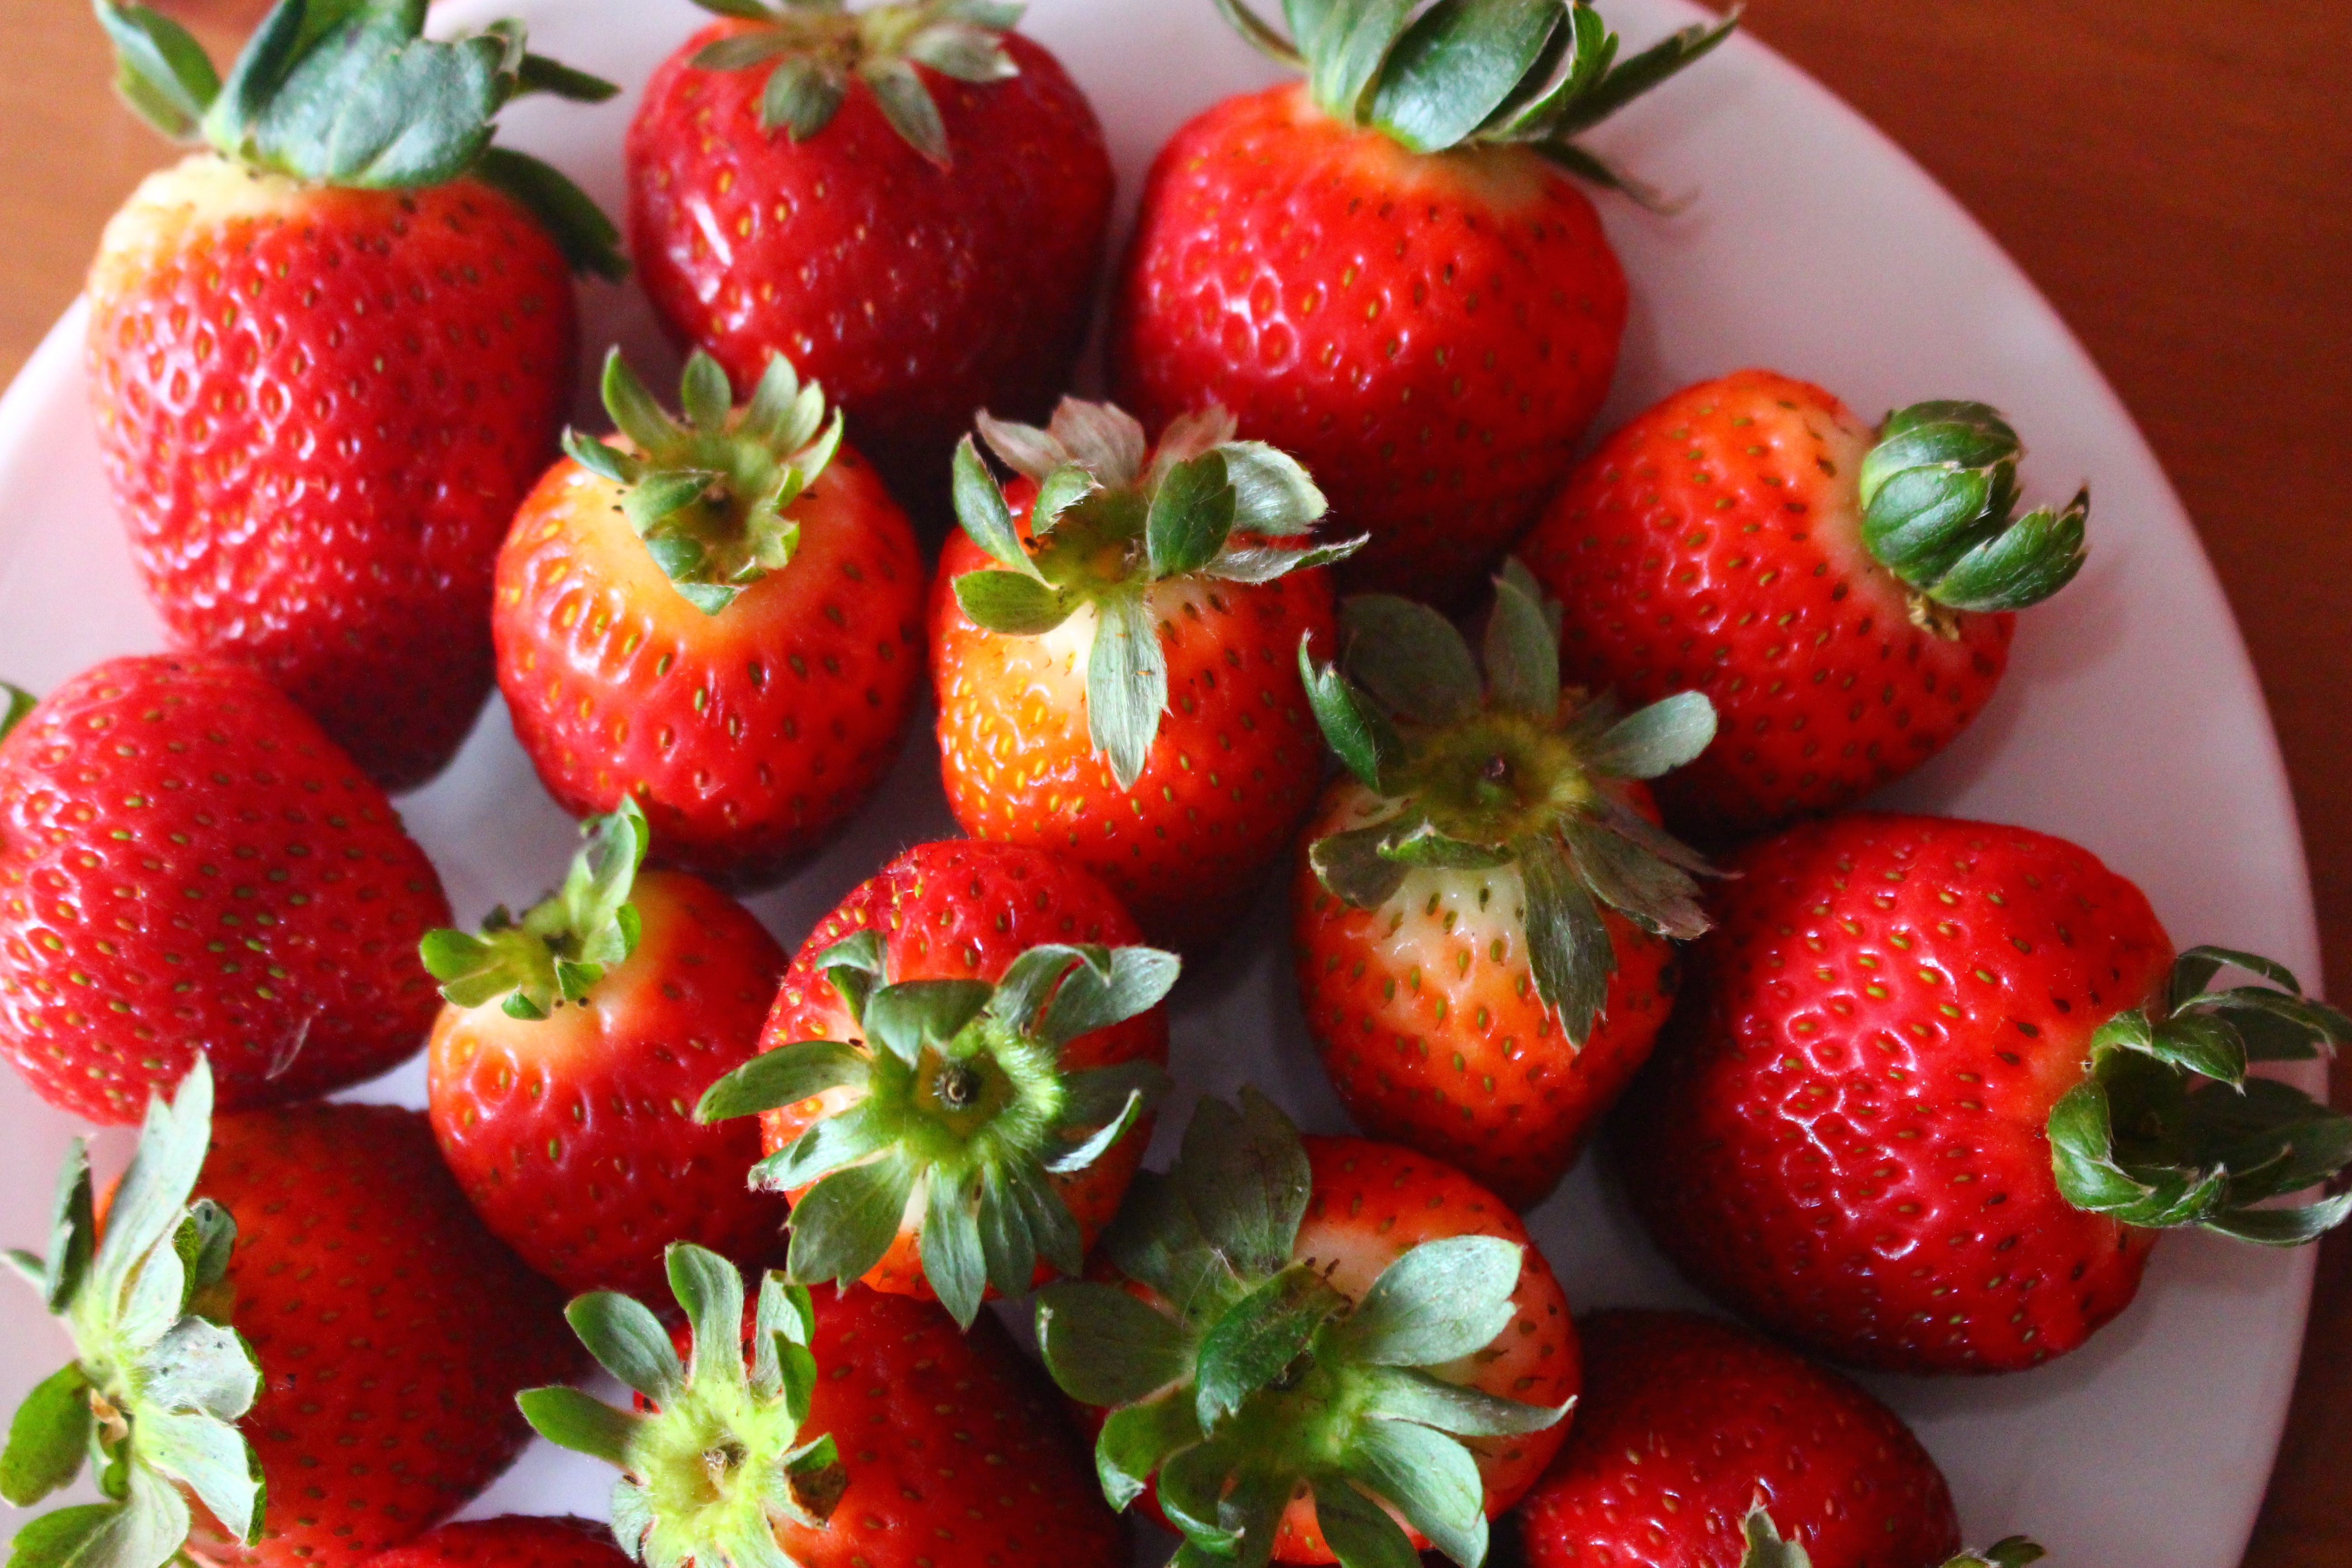
nature, group, plant, white, fruit, berry, sweet, cute, summer, ripe, bowl, food, green, red, produce, natural, fresh, breakfast, juicy, healthy, snack, dessert, delicious, strawberry, freshness, kiwi, fresh fruit, vitamin, picnic, eating, happy, vegetarian, raw, strawberries, diet, healthy eating, organic, red color, fresh food, eating healthy, frutti di bosco